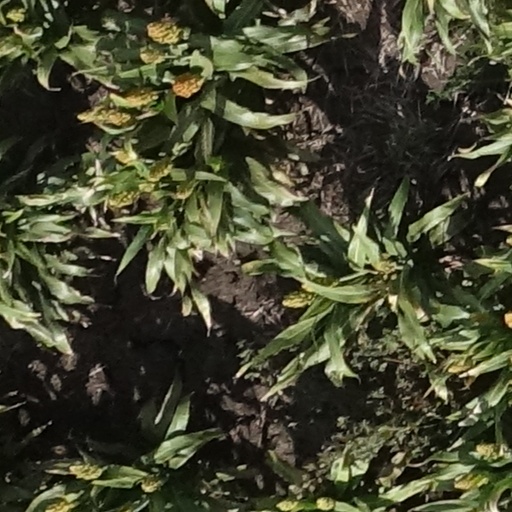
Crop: sorghum